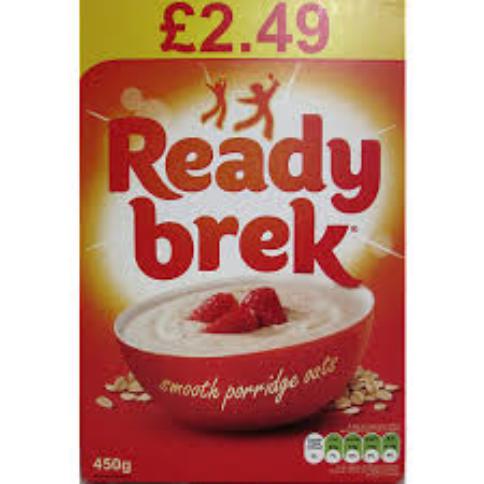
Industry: Food